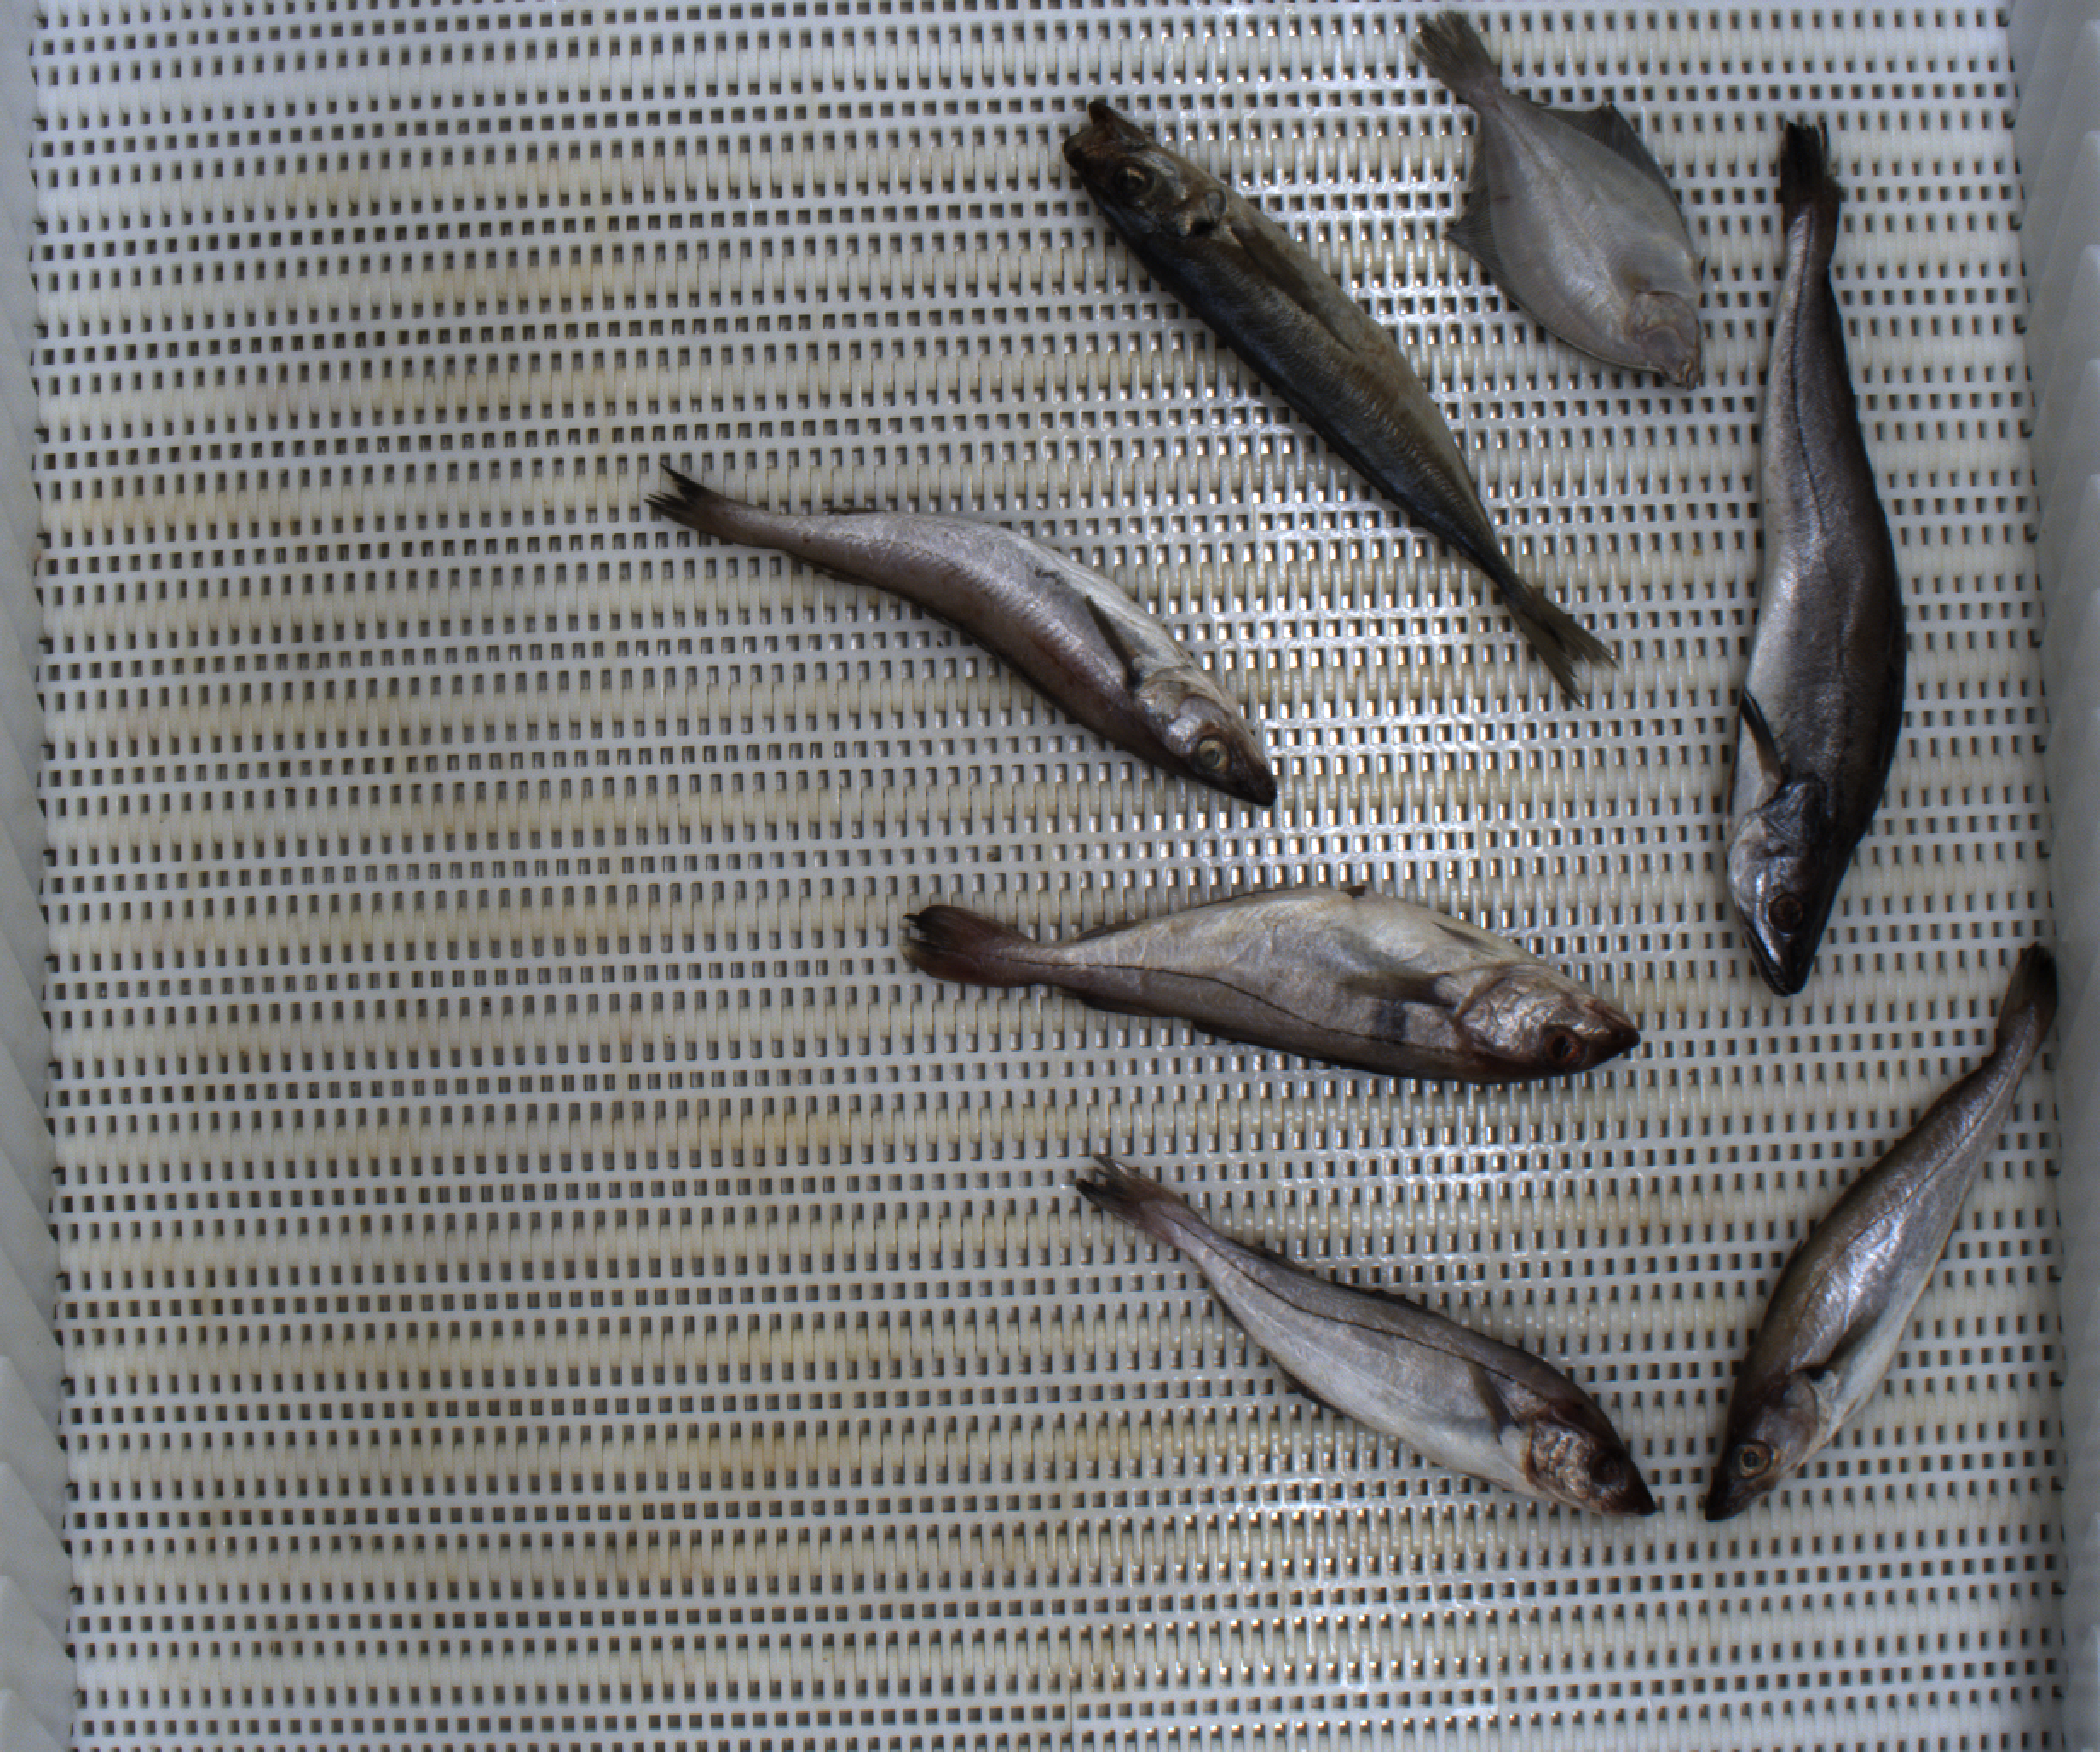
Total fish: 7
Cod: 0
Haddock: 2
Whiting: 2
Hake: 1
Horse mackerel: 1
Saithe: 0
Other: 1